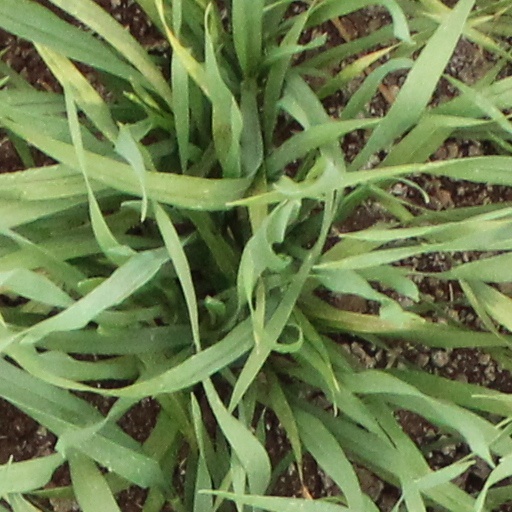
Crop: wheat